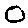
Label: 0